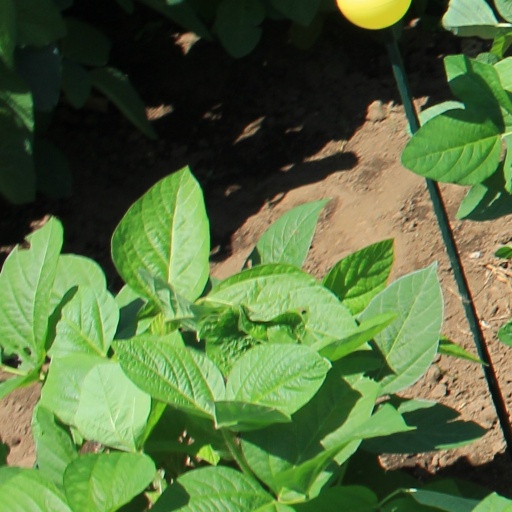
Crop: soybean